Baklava

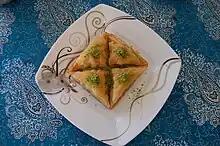
Syrian baklawa

Baklava in Algeria is called "Baklawa" (Arabic: بقلاوة, Tifinagh: ⴱⴰⴽⵍⴰⴹⴰ). In most Algerian regions, Baklava is the centerpiece of any sweets table. This type of Baklava originates in the Algerian city of Constantine. The Algerian Baklava is distinct in that filo dough is not used. Instead, they use another type of thin dough called malsouka or warqa and instead of walnuts or pistachios they use almonds.